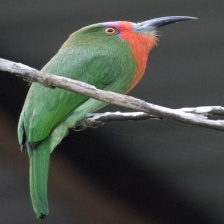
Species: RED BEARDED BEE EATER
Scientific name: NYCTYORNIS AMICTUS
ImageNet parent category: bee_eater